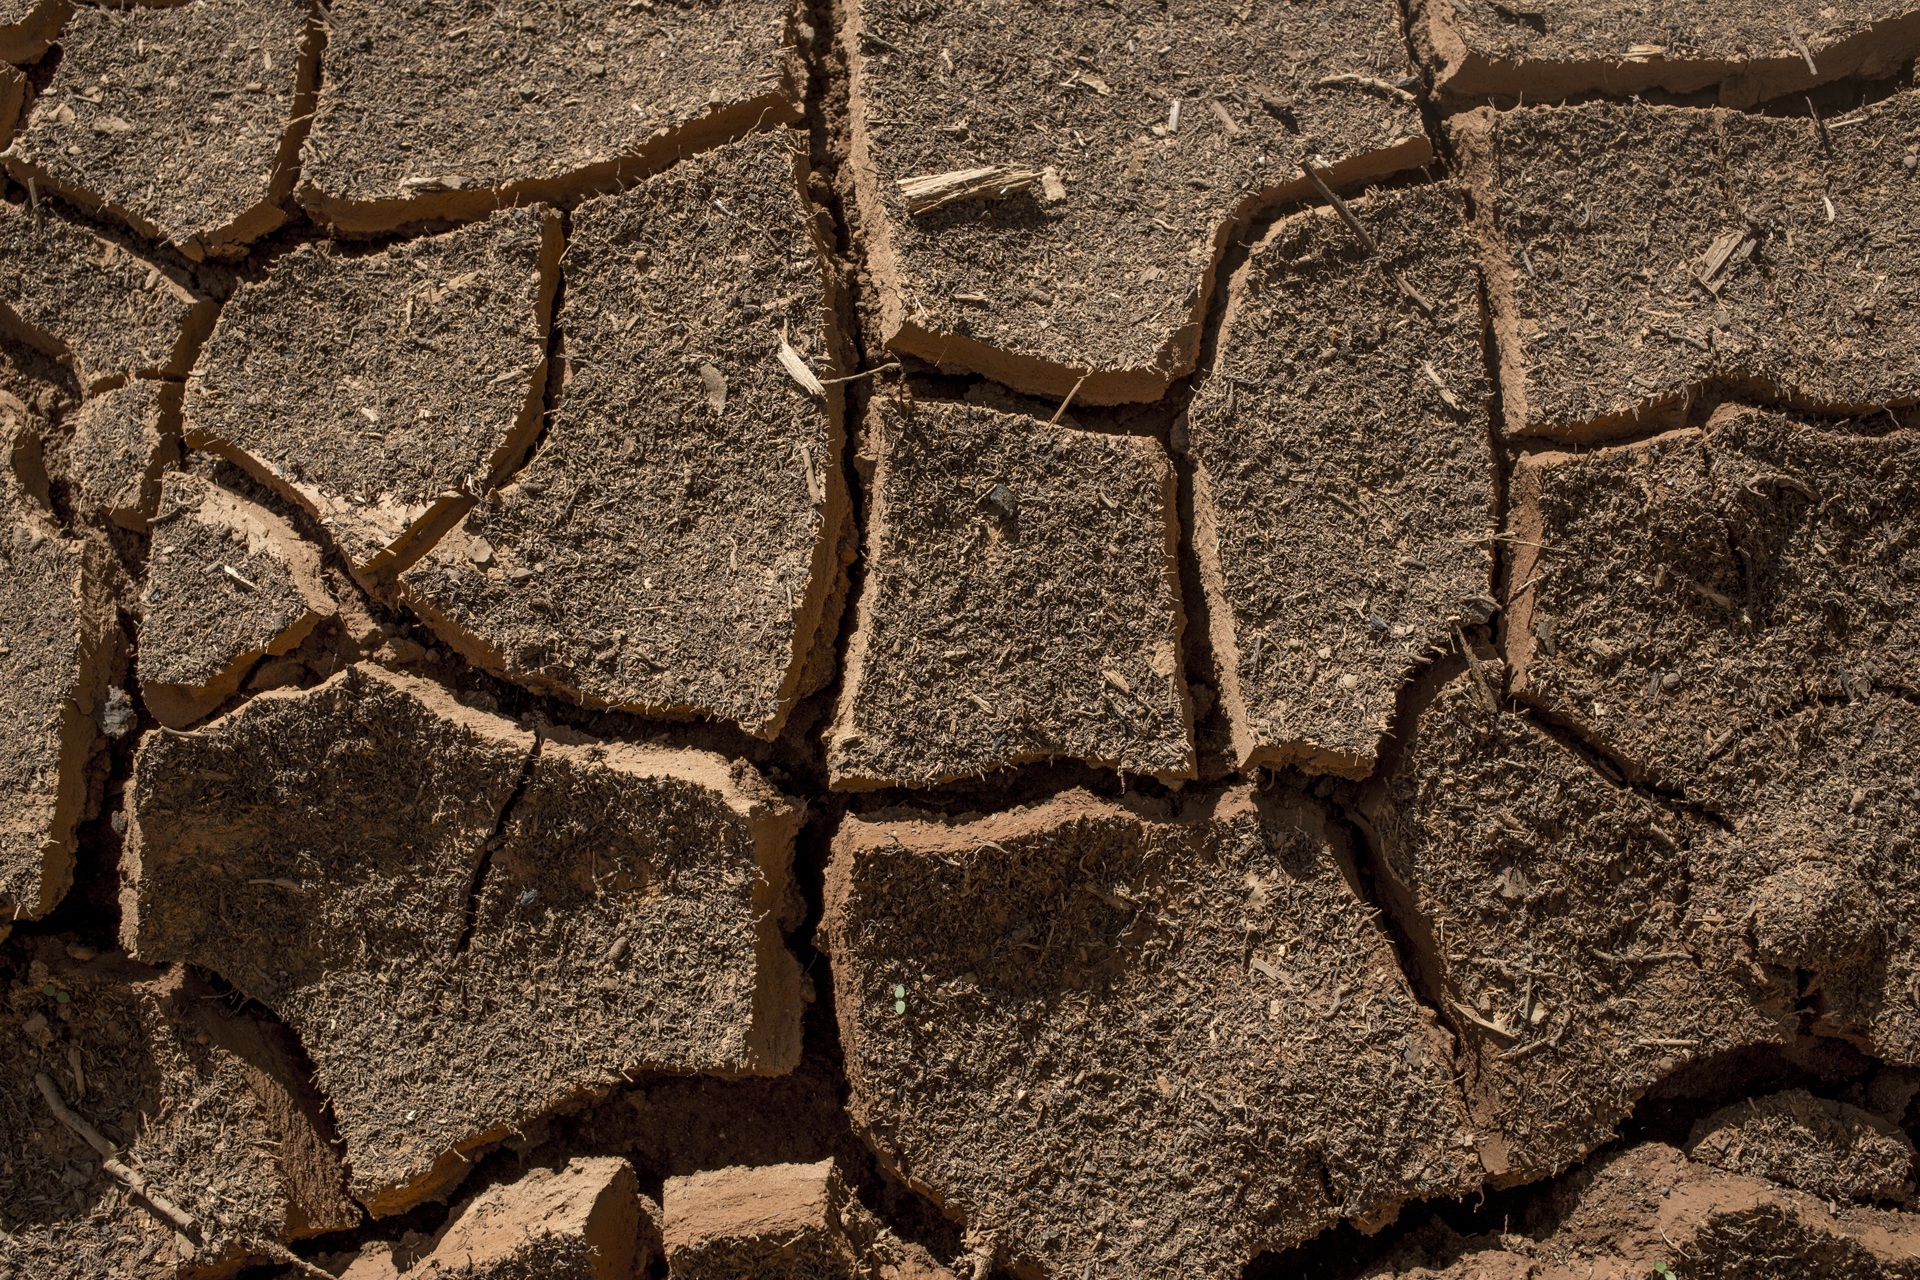
tree, rock, wood, ground, texture, leaf, desert, trunk, wall, summer, dry, soil, stone wall, brick, material, earth, cracks, drought, hit, road surface, ancient history, survade, without rain